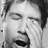
Emotion: neutral